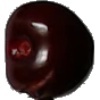
Label: cherry